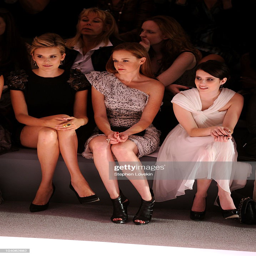
actors attend the fashion show during fashion week .